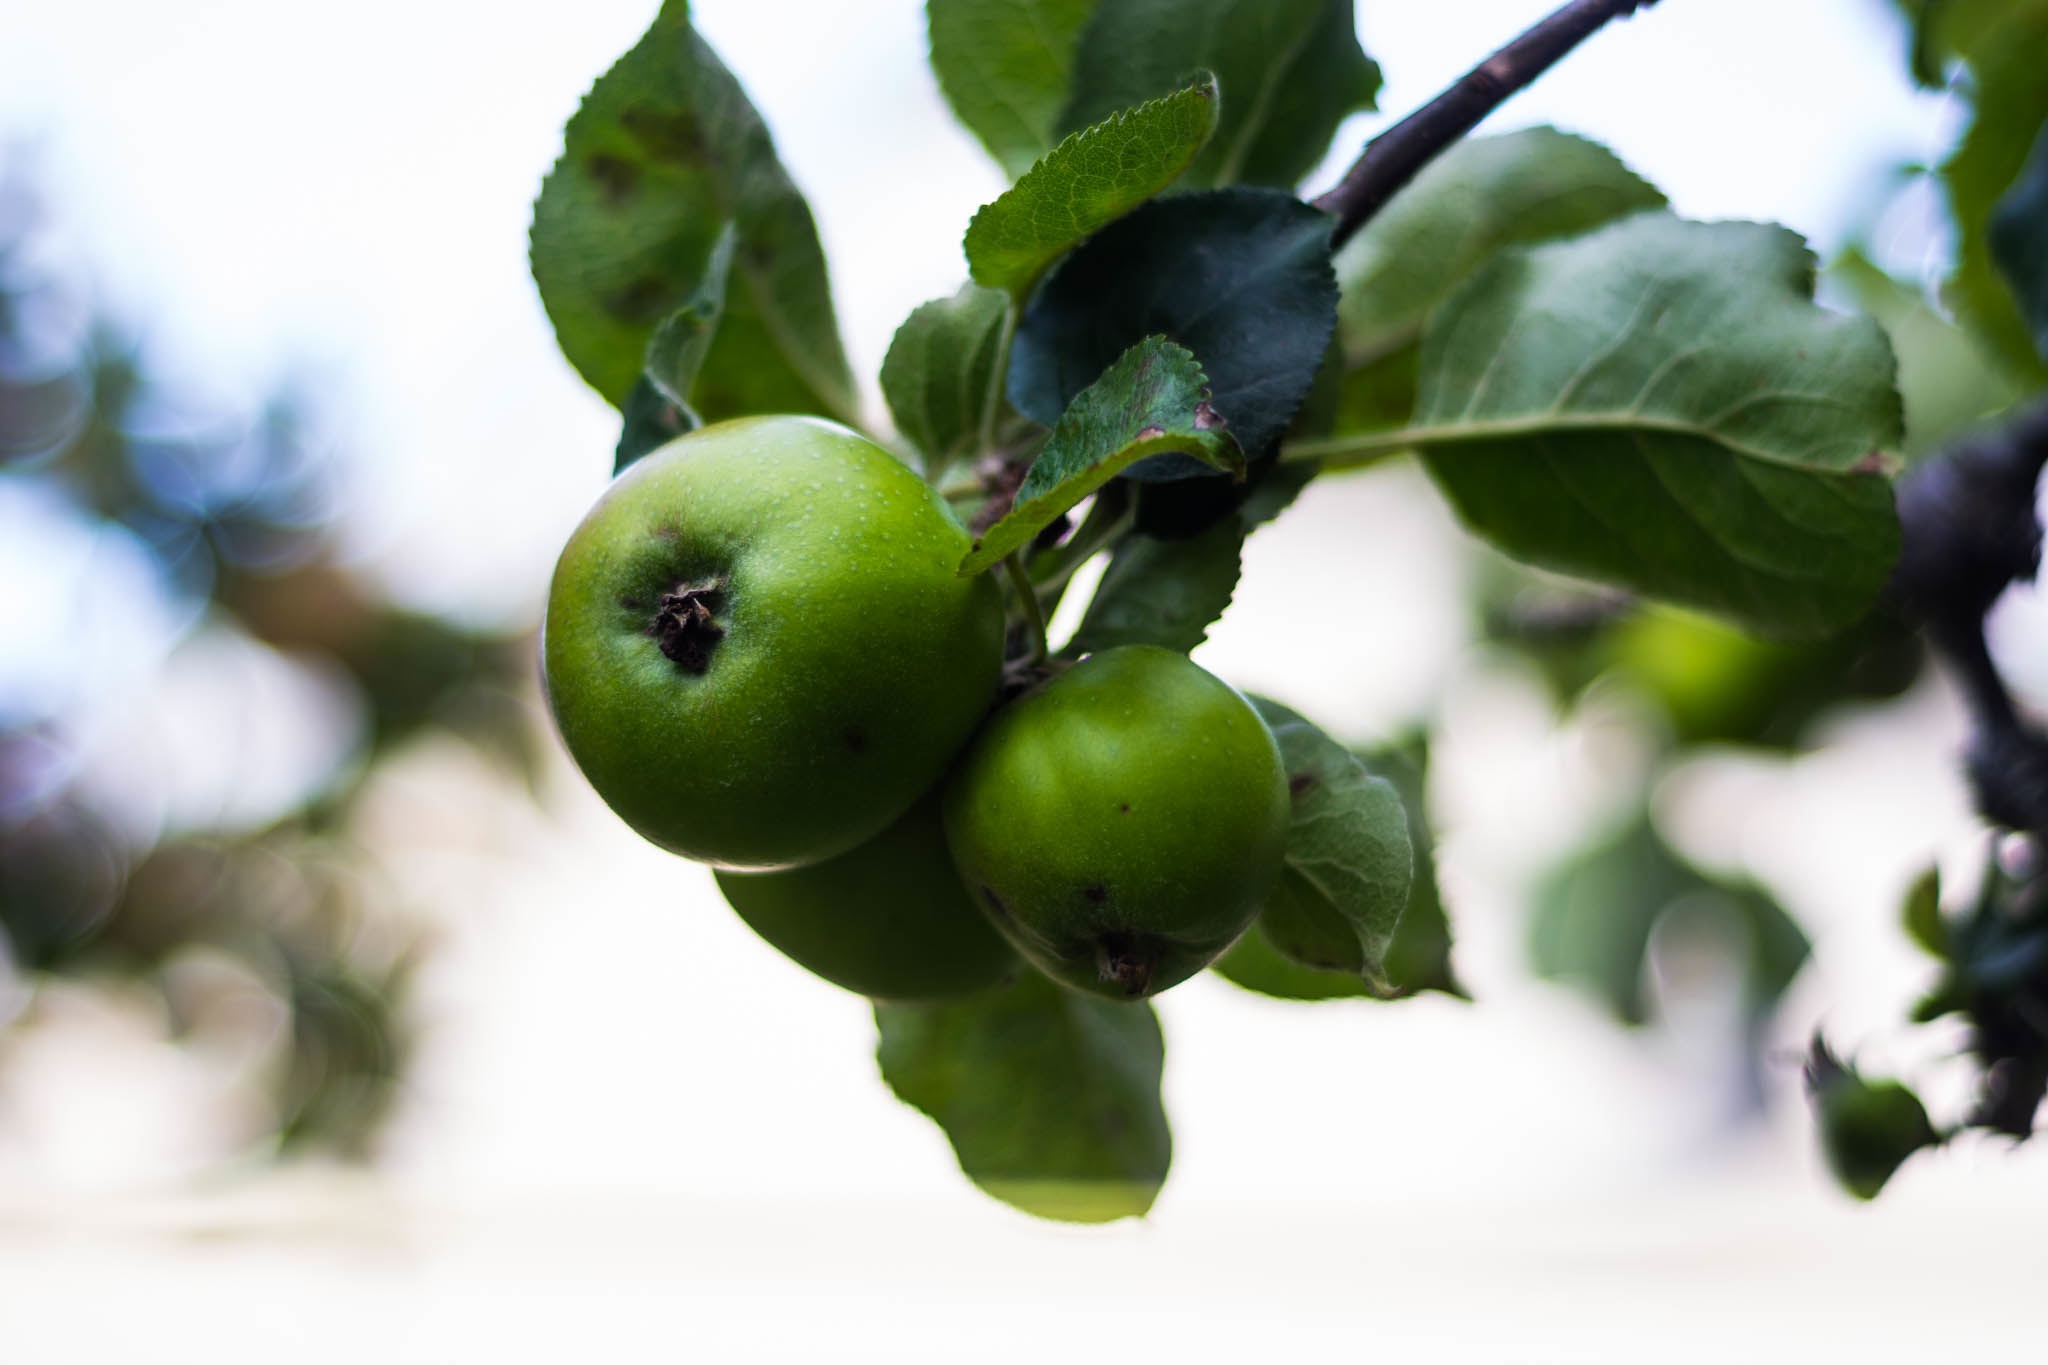
branch, plant, fruit, berry, flower, food, green, produce, flowering plant, land plant